Italian cruiser Marco Polo

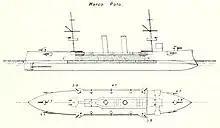
Right elevation and deck plan drawing from Brassey's Naval Annual 1902

"Marco Polo" was begun as an improved protected cruiser, but she was modified while under construction into an armored cruiser, the first such ship in Italian service. The ship had a length between perpendiculars of and an overall length of . She had a beam of and a draft of . "Marco Polo" displaced at normal load, and about at deep load. The ship had a complement of 22 officers and 372 enlisted men.